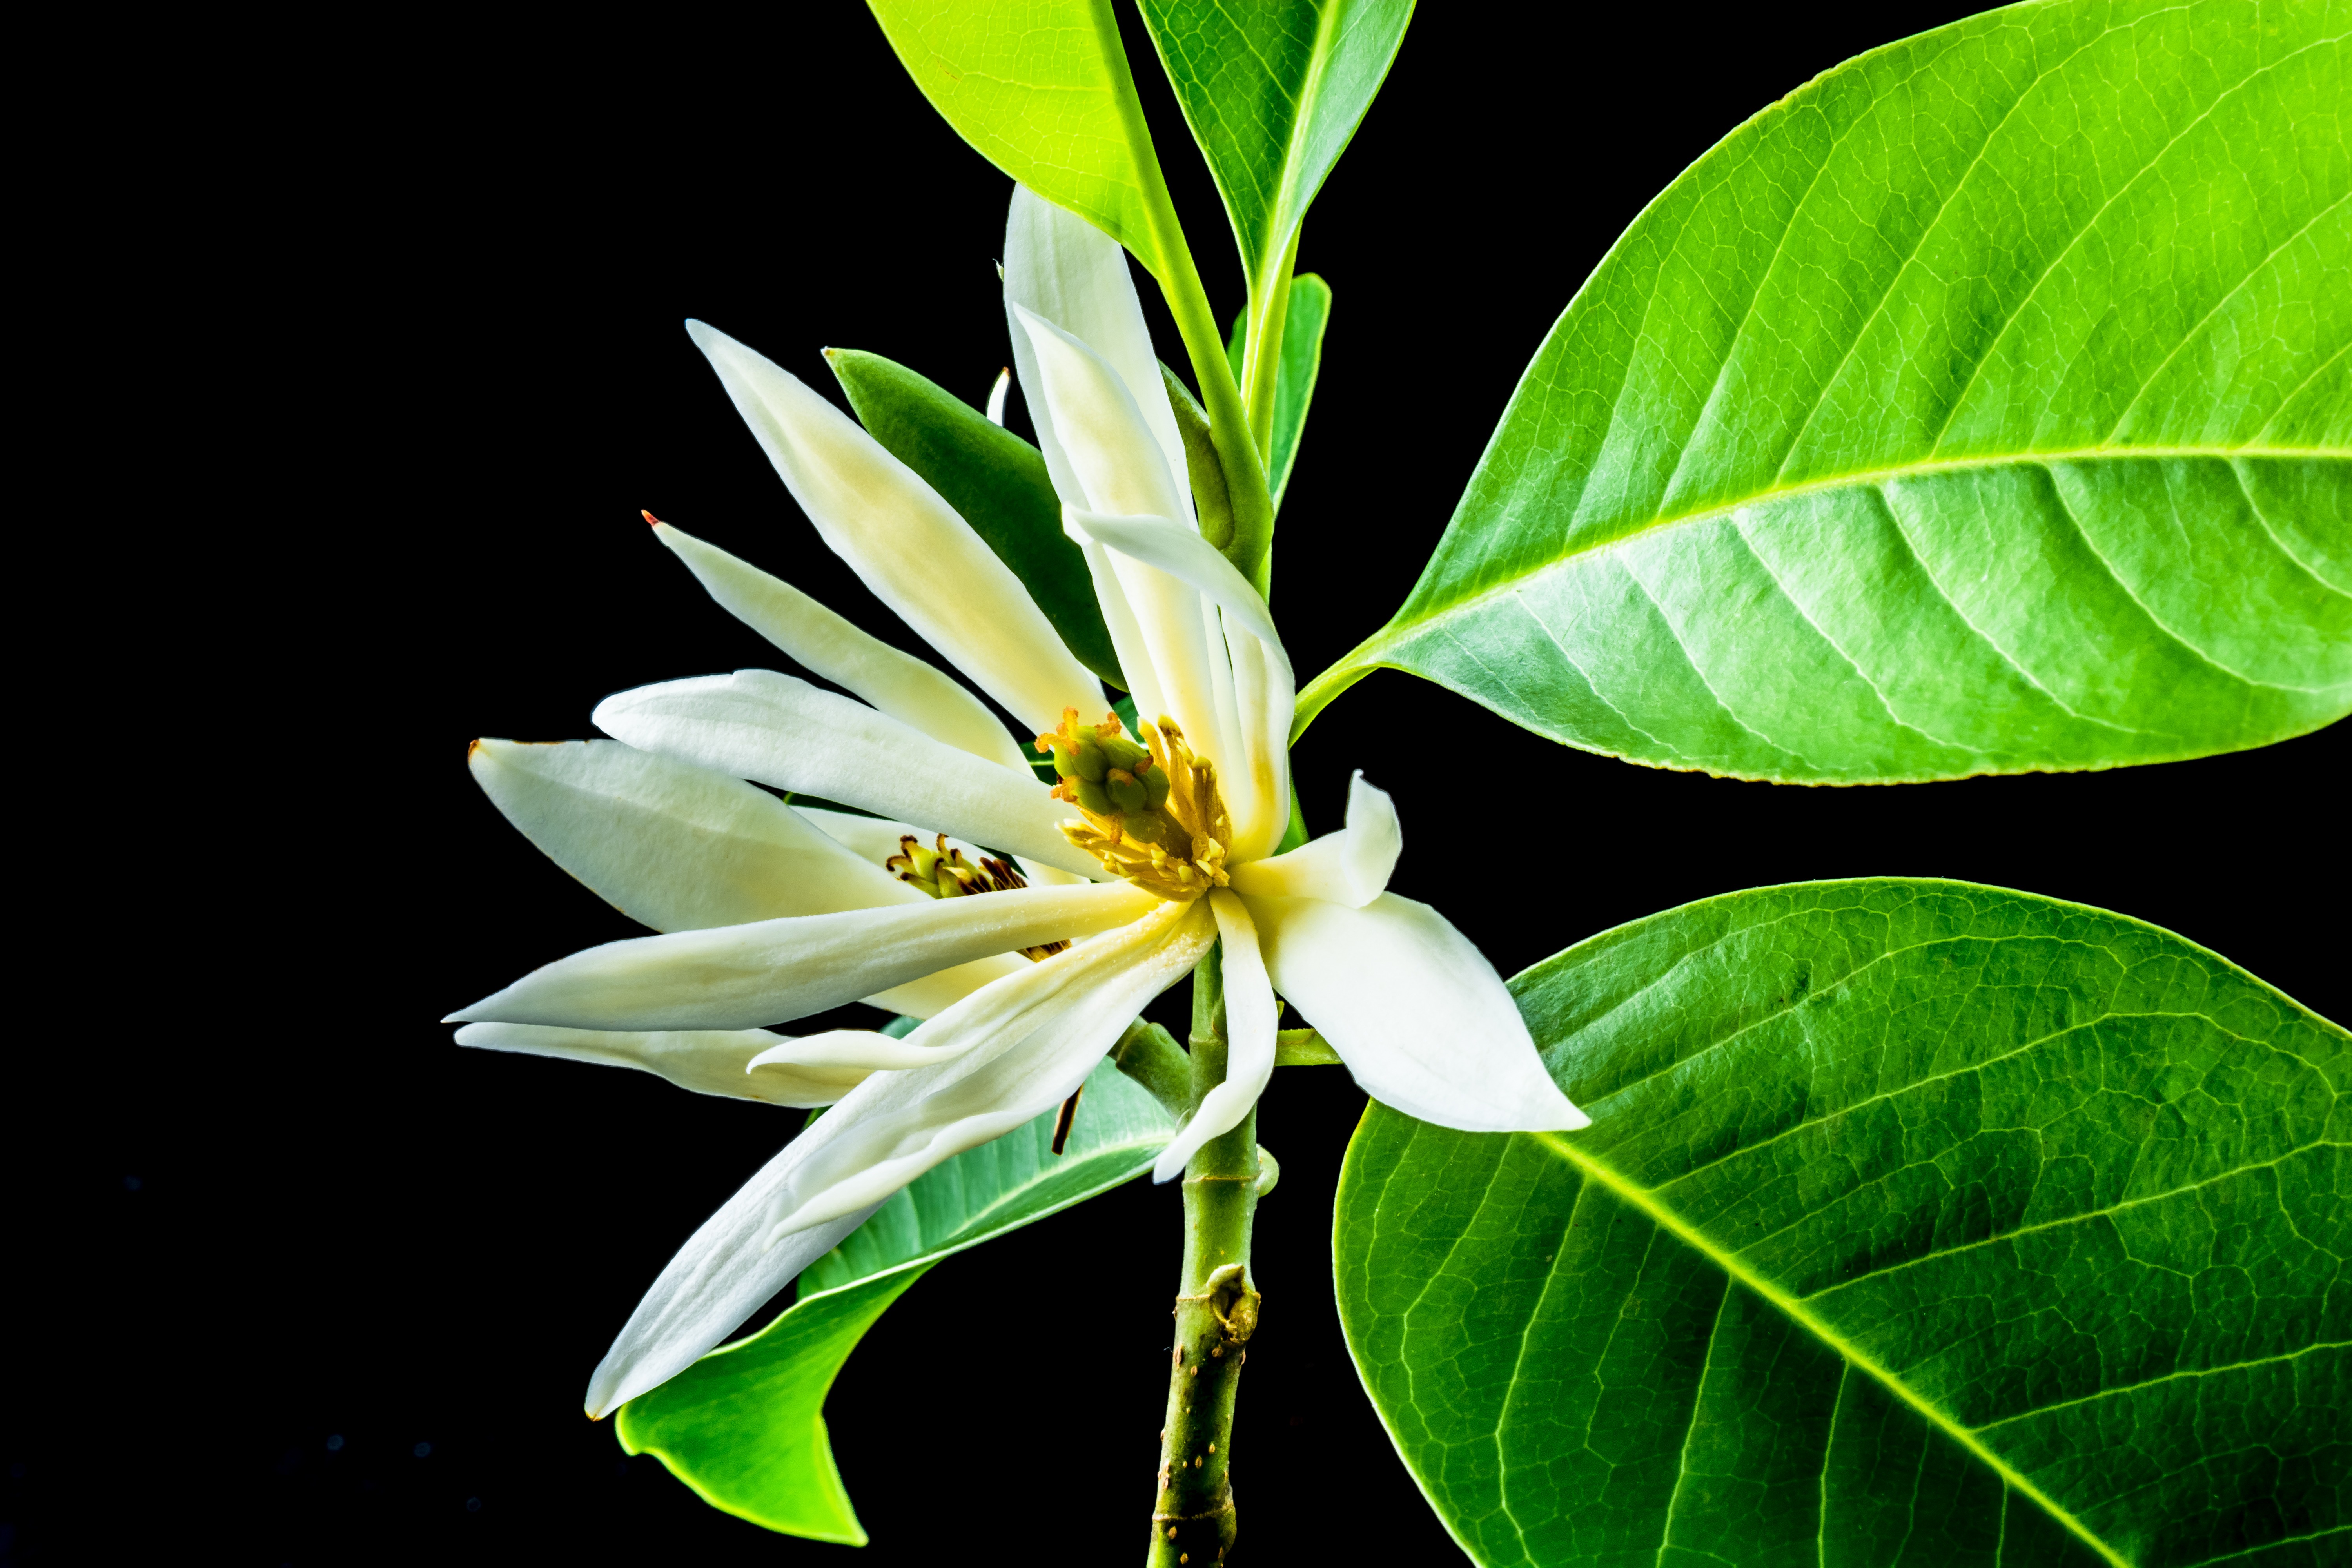
branch, blossom, plant, white, leaf, flower, bloom, green, produce, botany, yellow, flora, leaves, shrub, magnolia, magnoliaceae, macro photography, jasmine, flowering plant, magnoliengewaechs, plant stem, land plant, champak, magnolia champaca, michelia champaca, joy perfume tree, champaka, huang yu lan, safa